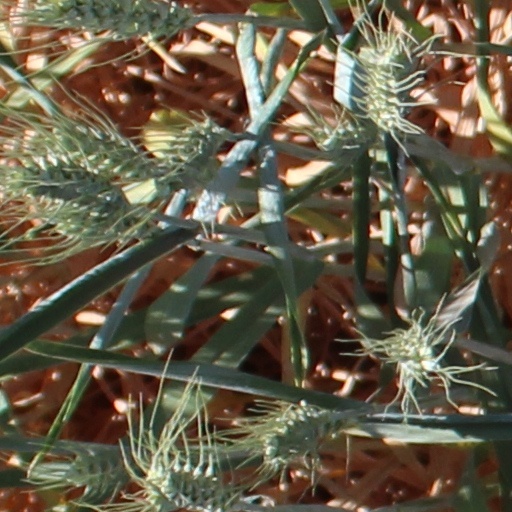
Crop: wheat